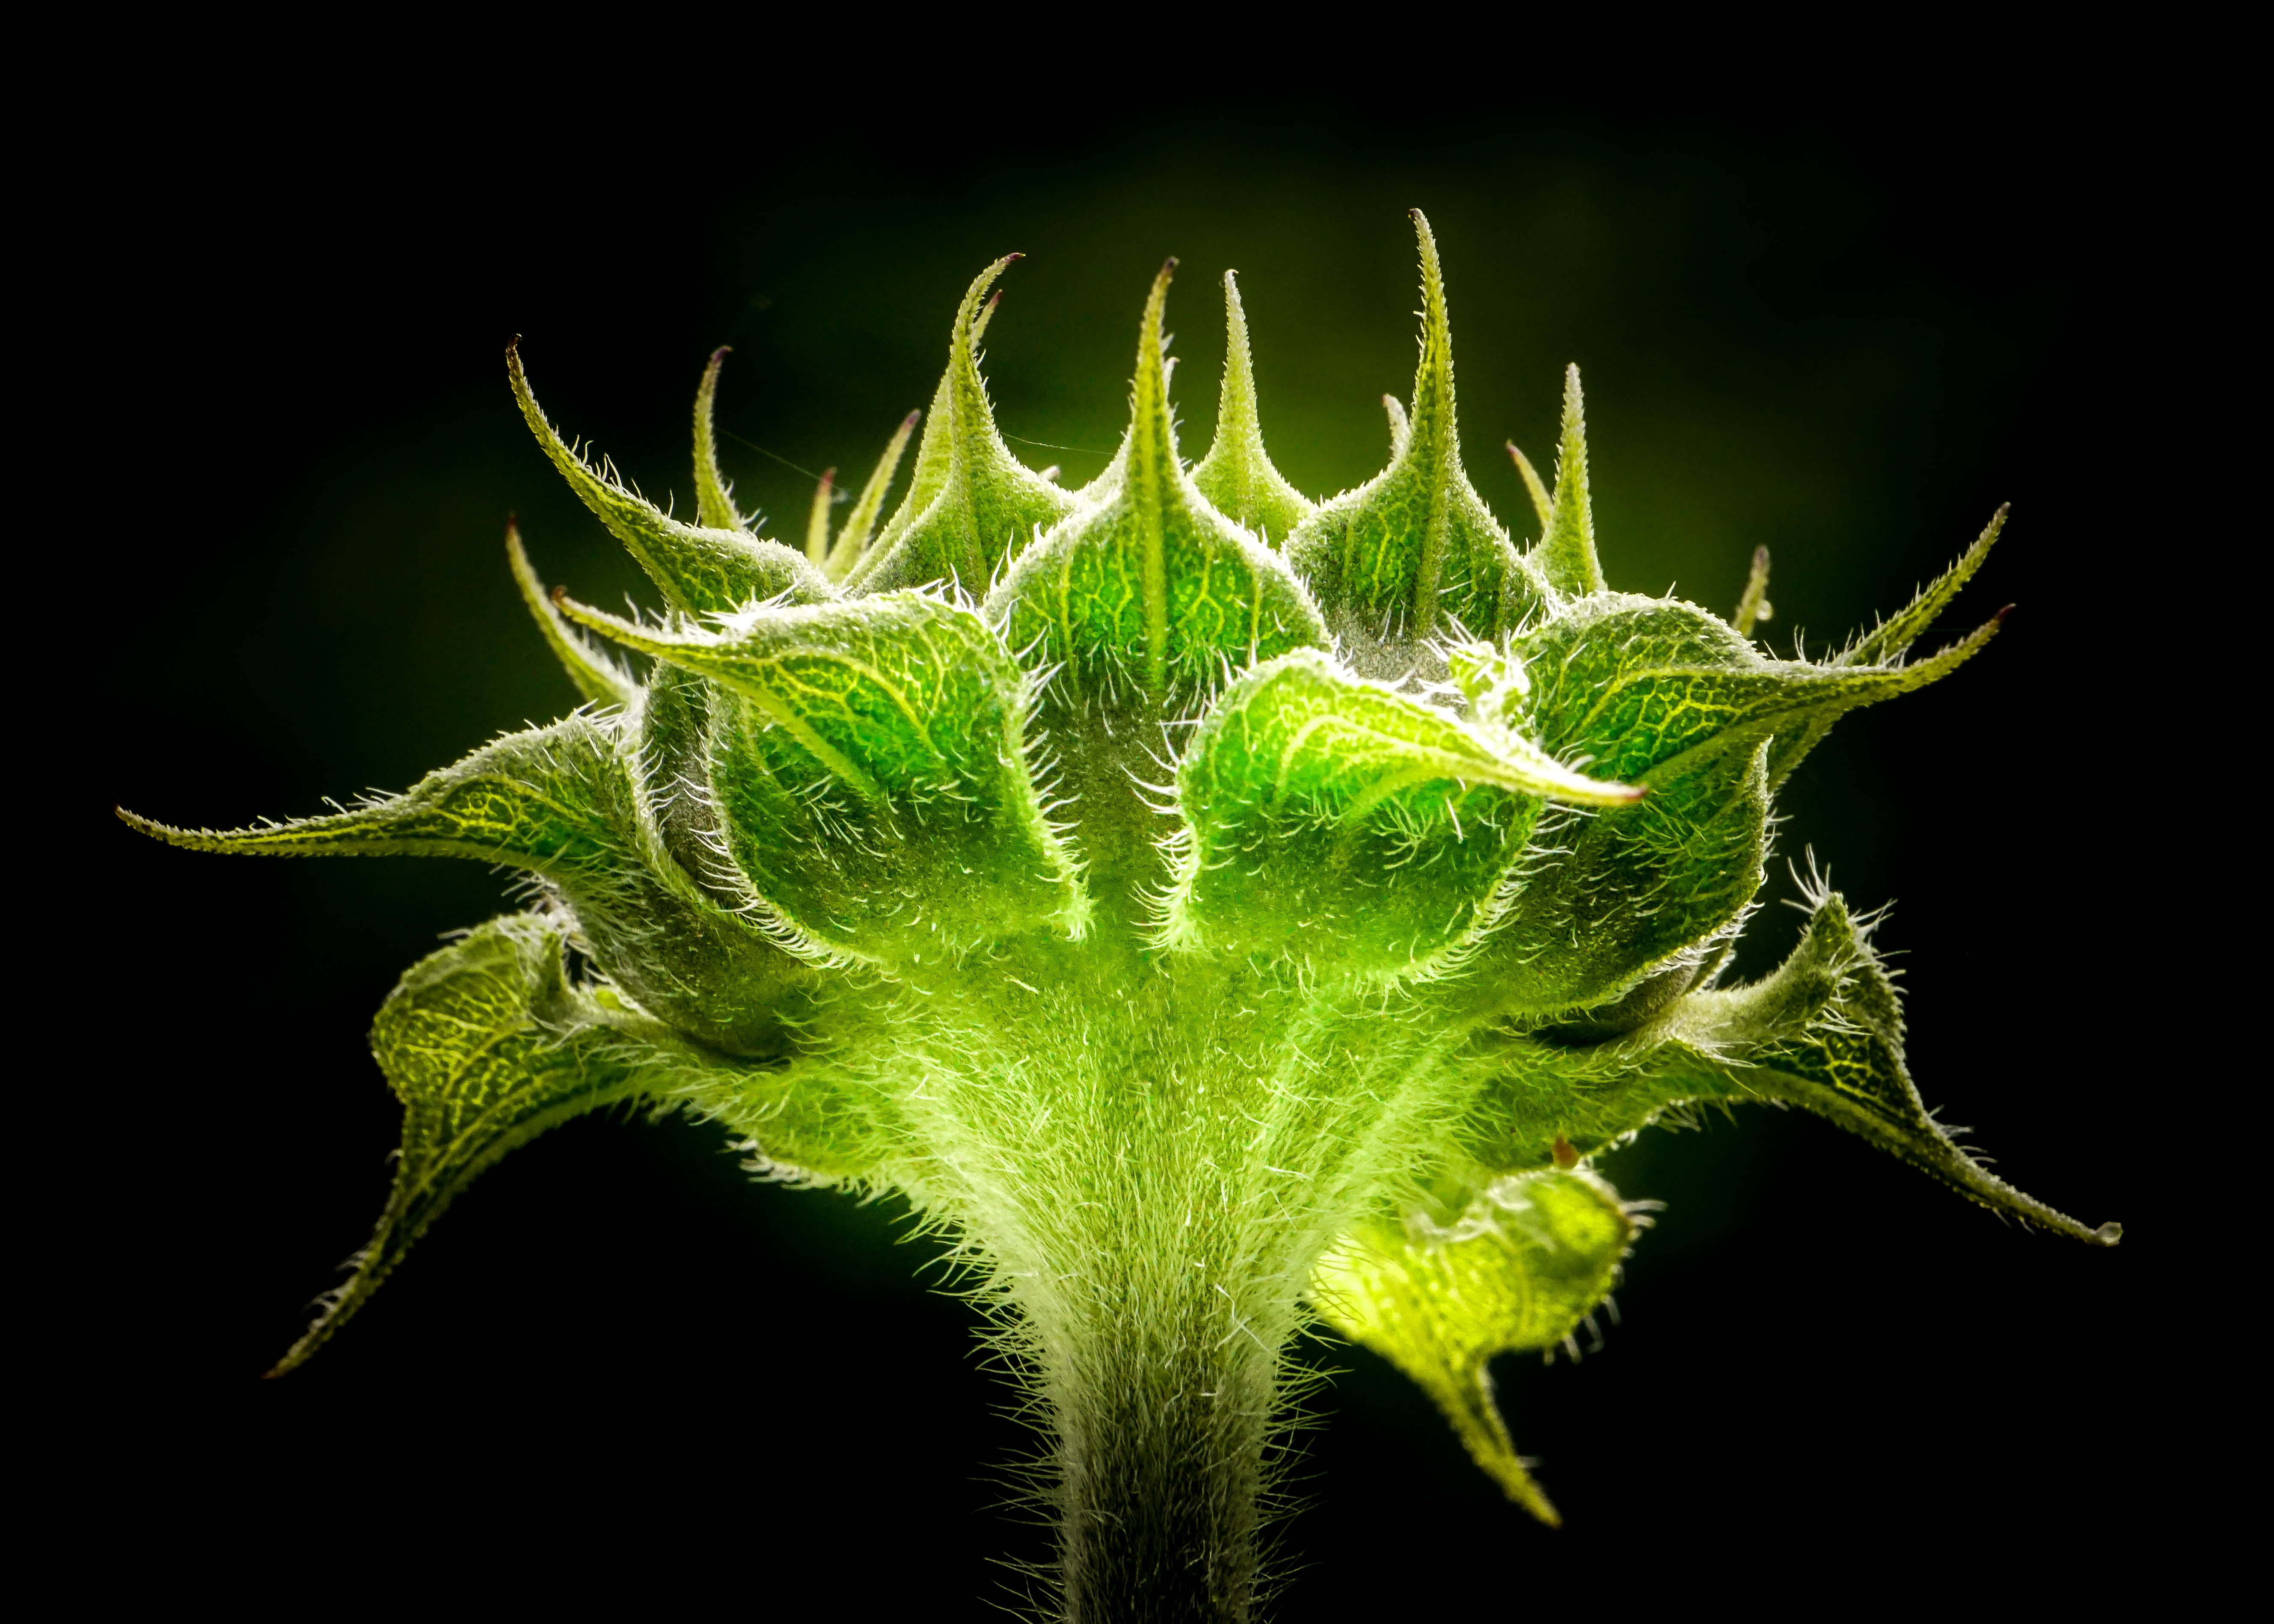
plant, photography, leaf, flower, food, green, produce, flora, sunflower, close up, thistle, bud, macro photography, flowering plant, daisy family, plant stem, land plant